Mr. XXX-Kisser

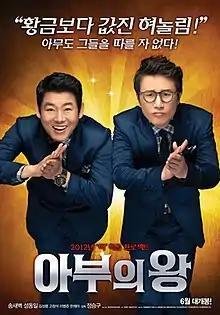
Theatrical release poster

The Suck Up Project: Mr. XXX-Kisser (also known as "King of Abu") is a 2012 South Korean comedy directed by Jung Seung-gu and starring Song Sae-byeok and Sung Dong-il. The film is a satire on Korean corporate culture.